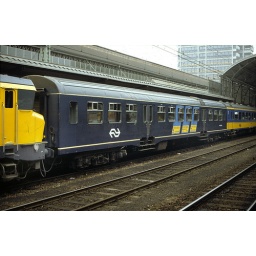
Blue Plan W passenger car in InterCity train Maastricht-Amsterdam at Utrecht Central Station. Road# 51 84 21 39 526-4